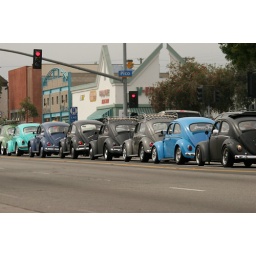
Caught this in my car on the way home one morning on Lincoln